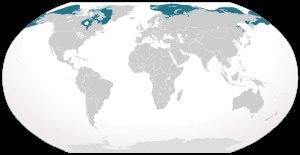
Delphinapterus est un genre de cétacés odontocètes de la famille des Monodontidae. Il ne comprend qu'une seule espèce actuelle : le Bélouga.